Whitegates, Isle of Man

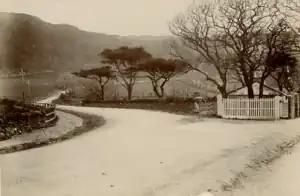
Historic (circa 1860) view of the Whitegates left-bend and the gates themselves

Whitegates, a left-curve, is situated adjacent to the 24th mile road-side marker measured from the start/finish line on the Snaefell Mountain Course used for the Isle of Man TT and Manx Grand Prix motorcycle races. The area also has the historic 15th milestone on the primary A18 Mountain Road, showing the distance from Douglas, Isle of Man to the town of Ramsey.